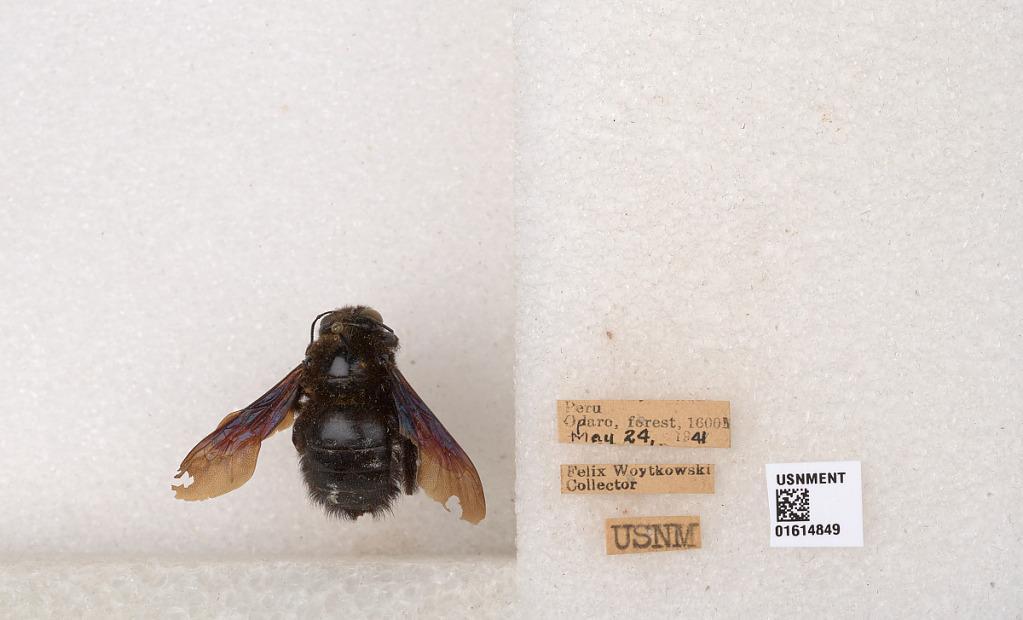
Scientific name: Xylocopa
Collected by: H. Wing
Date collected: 1941-5-24
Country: Peru
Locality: Odaro, forest